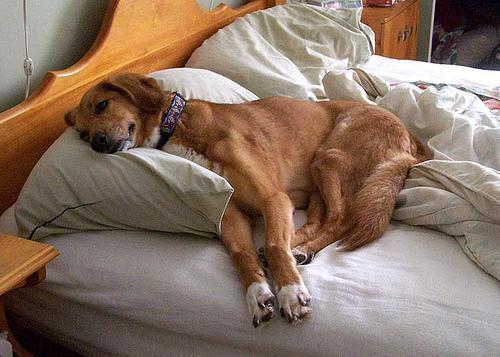
redbone